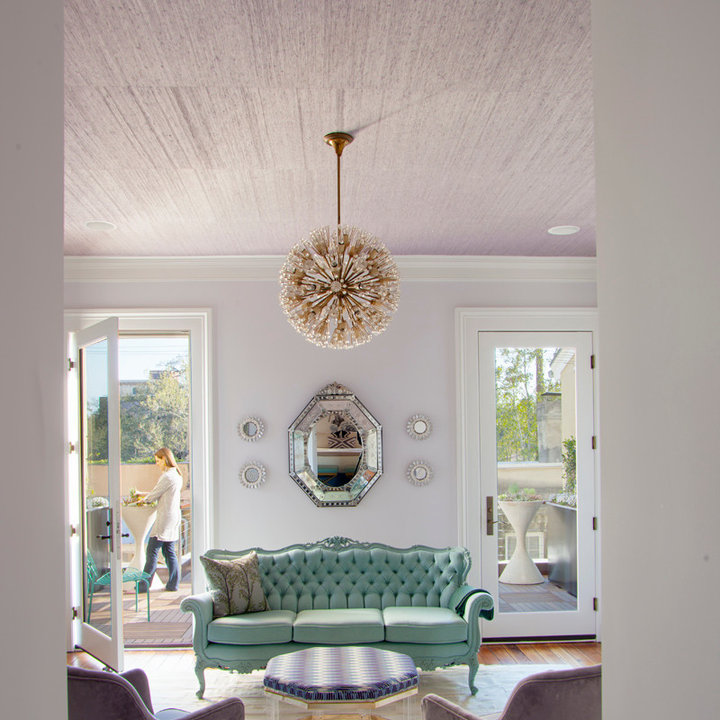
Style: Glamour